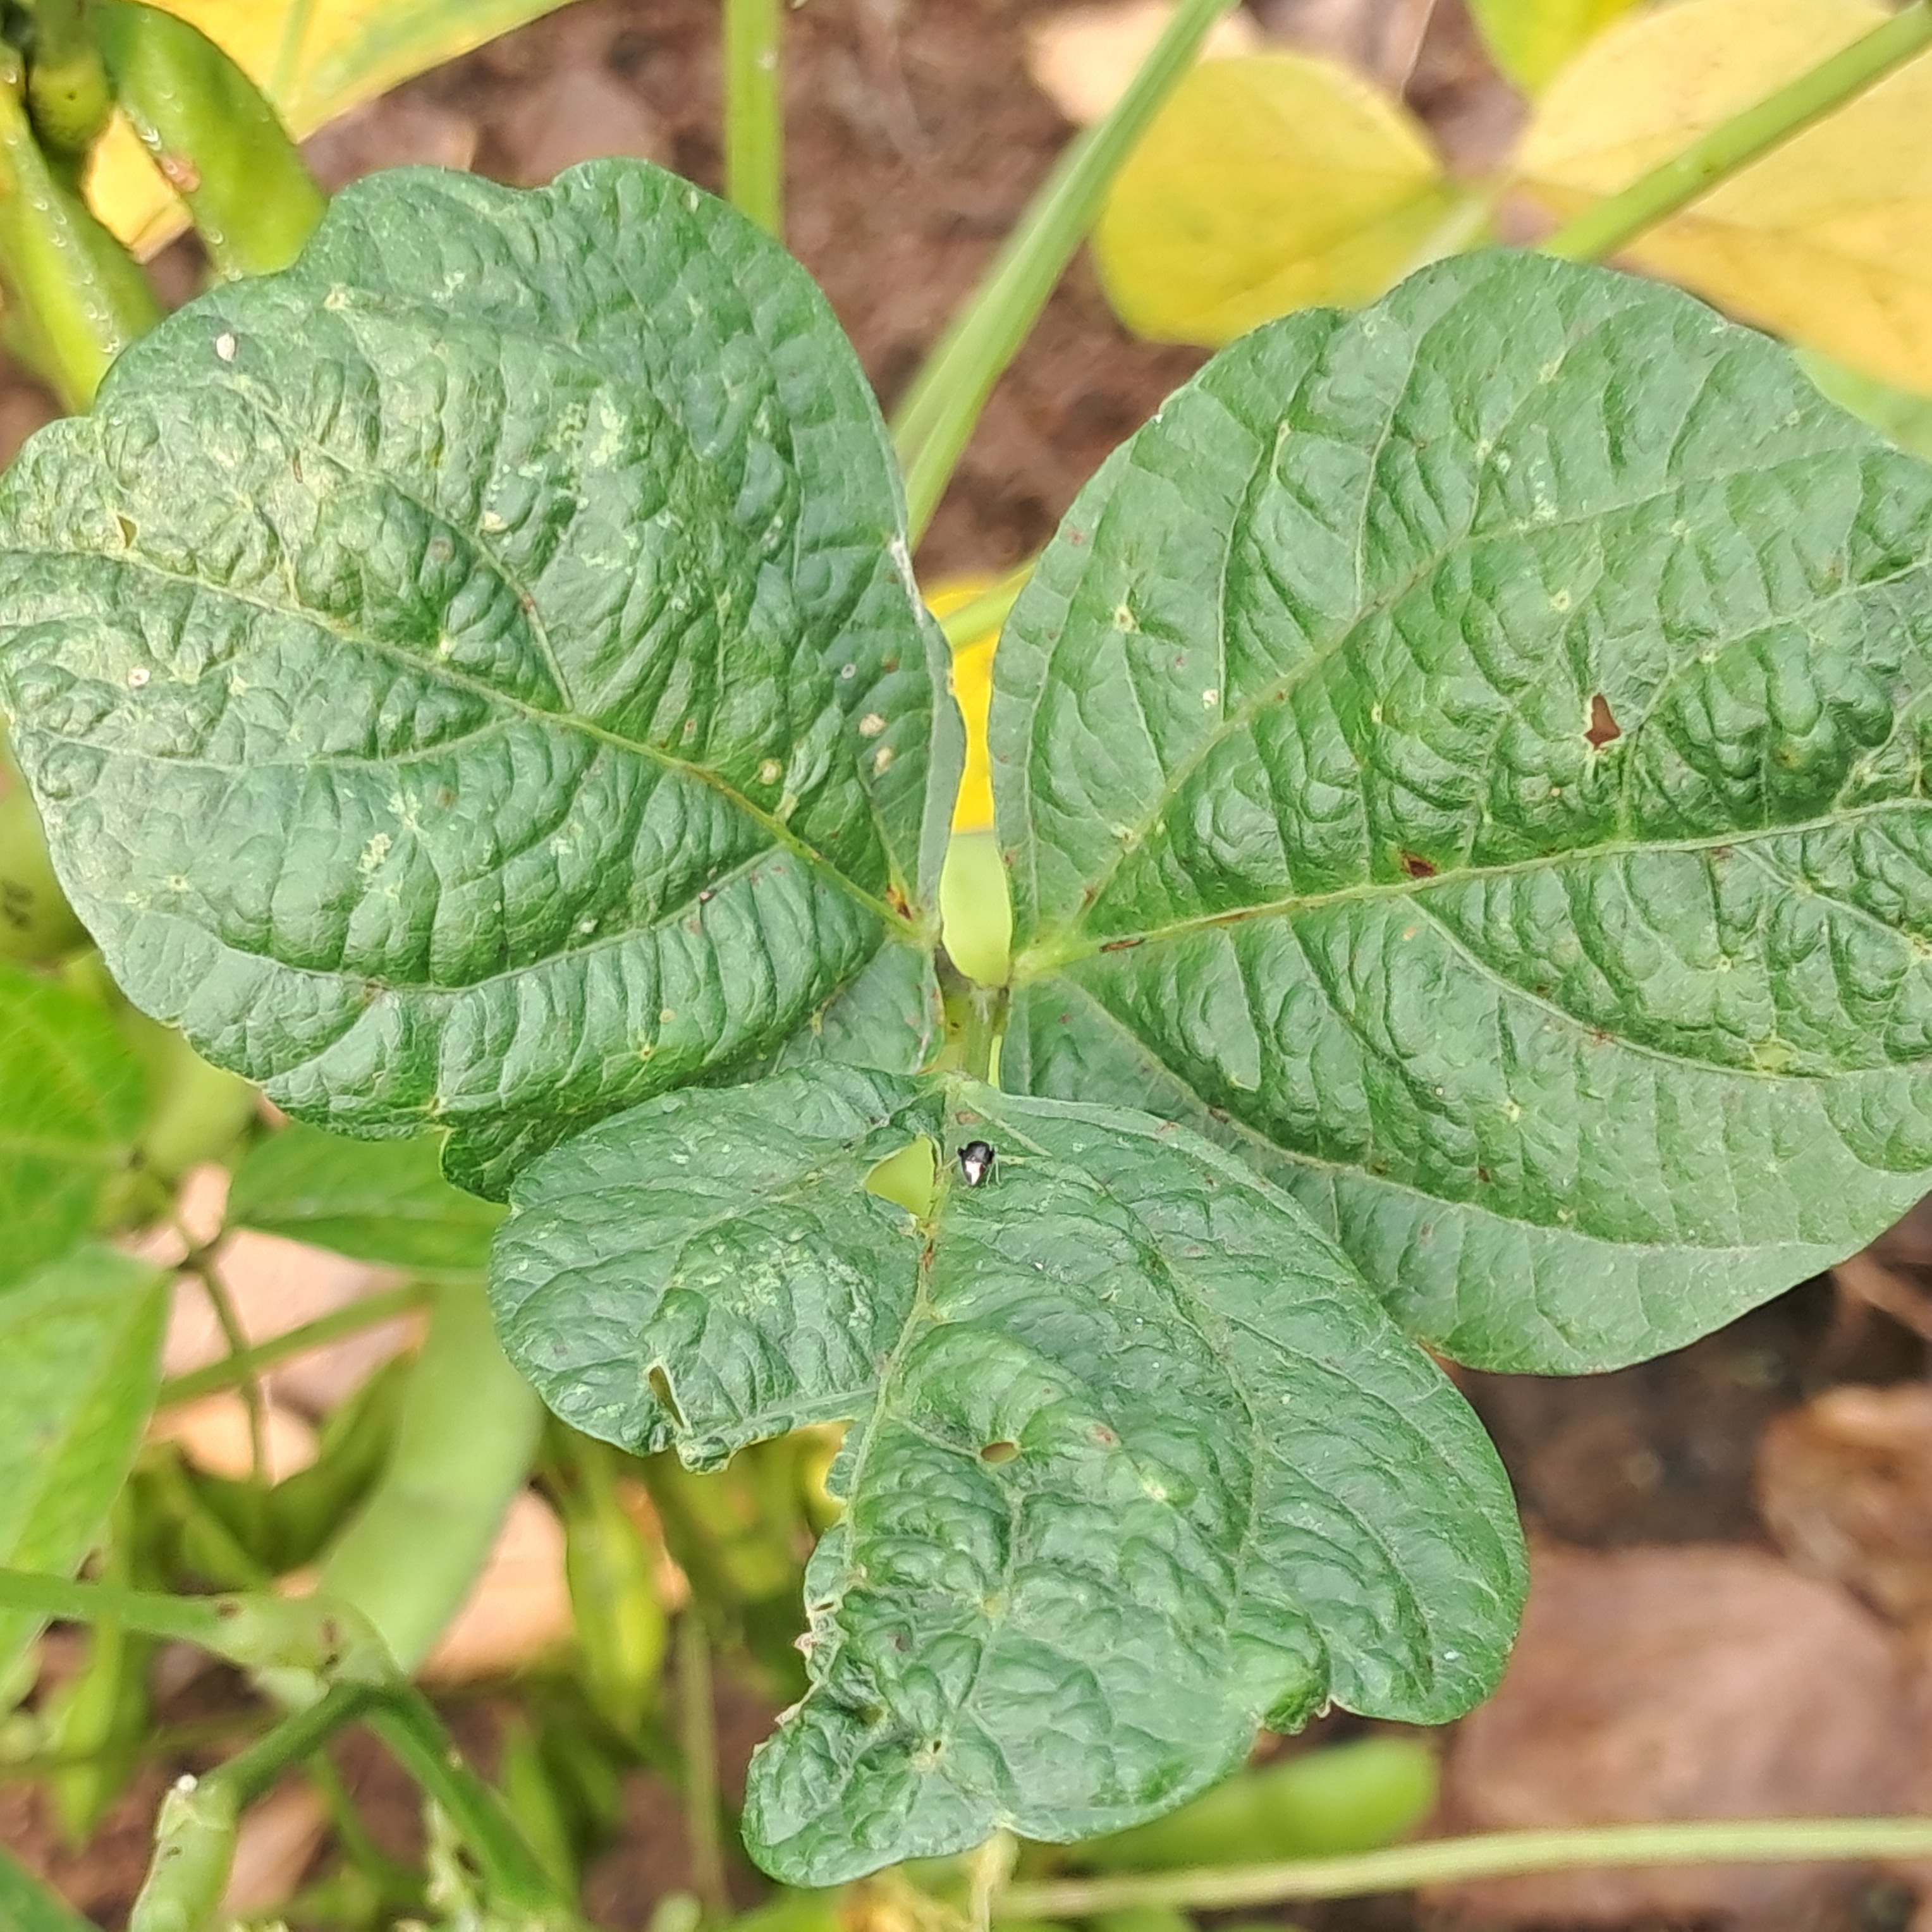
Label: Mosaic